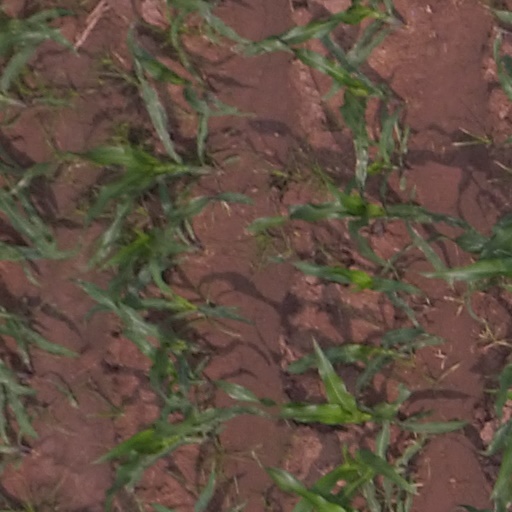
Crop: maize; corn